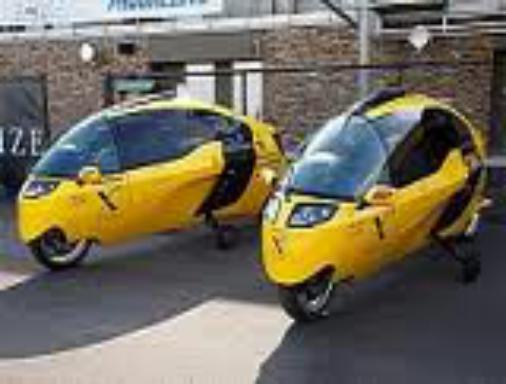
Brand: ac propulsion
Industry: Transportation